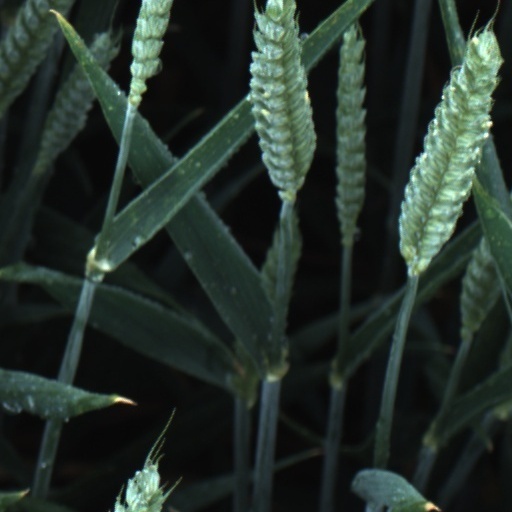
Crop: wheat